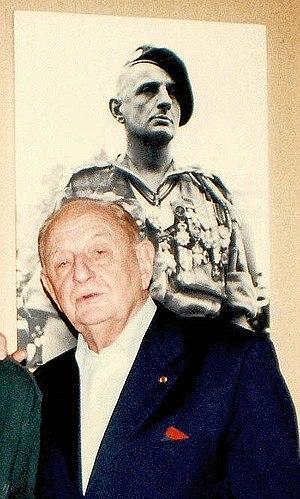
Marcel Bigeard, né le 14 février 1916 à Toul et mort le 18 juin 2010 dans la même ville, est un militaire et homme politique français. Il a la singularité d’avoir été appelé sous les drapeaux comme homme du rang, 2ᵉ classe, en 1936 et d’avoir terminé sa carrière militaire en 1976 comme officier général quatre étoiles.
Cette page concerne les événements qui se sont produits durant l'année 2010 en Lorraine.